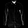
Label: Shirt